Dombühl station

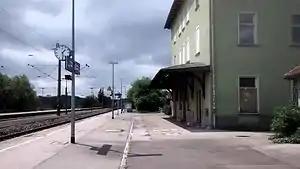
The station in 2016

Dombühl station is a railway station in the municipality of Dombühl, located in the Ansbach district in Middle Franconia, Germany. The station is on the Nuremberg–Crailsheim line of Deutsche Bahn.